Madison Keys

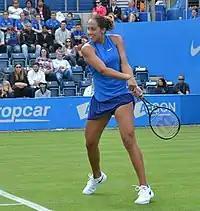
Keys preparing to hit a backhand

Although Keys prefers playing on hardcourts, where she won her first major and Premier 5 title, she has had success on all three main surfaces used on tour. Three out of her ten career titles have come on grass courts. Her least favorite surface is clay, which is typically regarded as too slow to suit players like Keys whose style revolves around hitting with power. Nonetheless, she has won one title on clay at the 2019 Charleston Open, reached one Premier 5 final on clay, and also made it to the semifinals at the French Open.